Committee of European Economic Co-operation

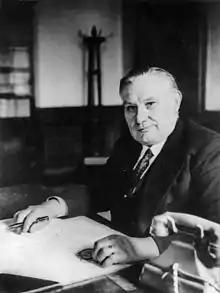
British Foreign Secretary Ernest Bevin

On 5 June 1947, George C. Marshall, at the time Secretary of State of the United States of America, gave an address at Harvard University in Cambridge, Massachusetts, where he proposed a plan to aid European recovery after the events of World War II, in the form of financial and economic assistance from the United States. This assistance, however, was dependent on the co-operation of the European nations who would be the recipients of this aid. The countries involved would need to agree on their requirements, as well as to their own contributions to European recovery.